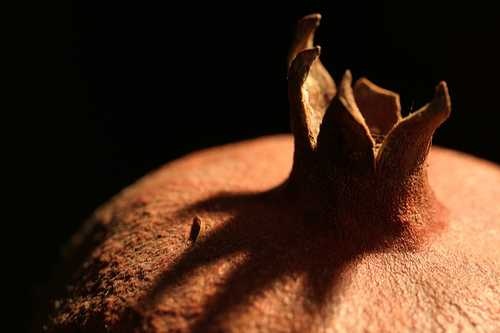
Label: Pomegranate